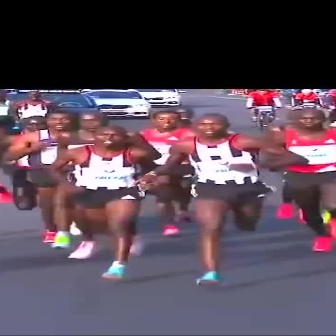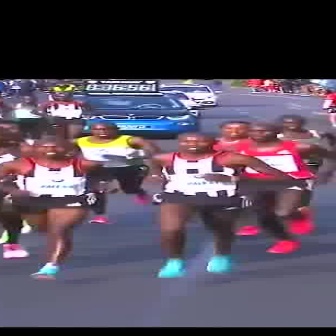
  Please identify the target specified by the bounding box [133,113,306,286] in the first image and locate it in the second image. Return the coordinates in [x_min,y_min,x_max,y_max] format.
Answer: [142,131,288,278]